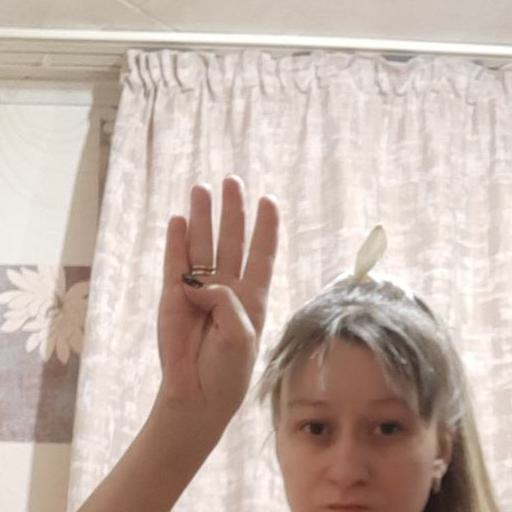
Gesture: four